SS Nomadic (1911)

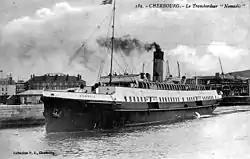

"Nomadic" arrived in Cherbourg on 3 June 1911 to begin her tendering duties for the White Star Line. On 10 April 1912 she transported 274 passengers to RMS "Titanic" for the liner's ill-fated maiden voyage, including New York millionaire John Jacob Astor IV with his new wife Madeleine, Sir Cosmo Duff Gordon and his wife, couturière, Lucy, Lady Duff-Gordon, American journalist and United States Army officer Archibald Butt, Denver millionairess Margaret Brown, and mining tycoon Benjamin Guggenheim.